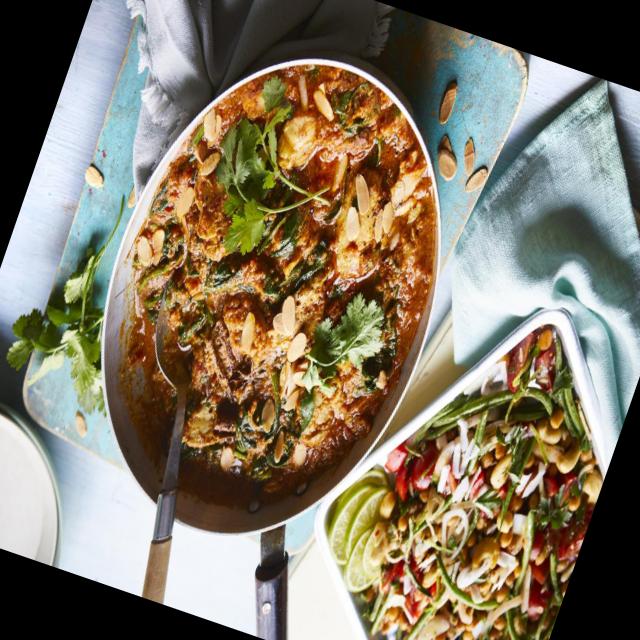
Dish: chicken_curry